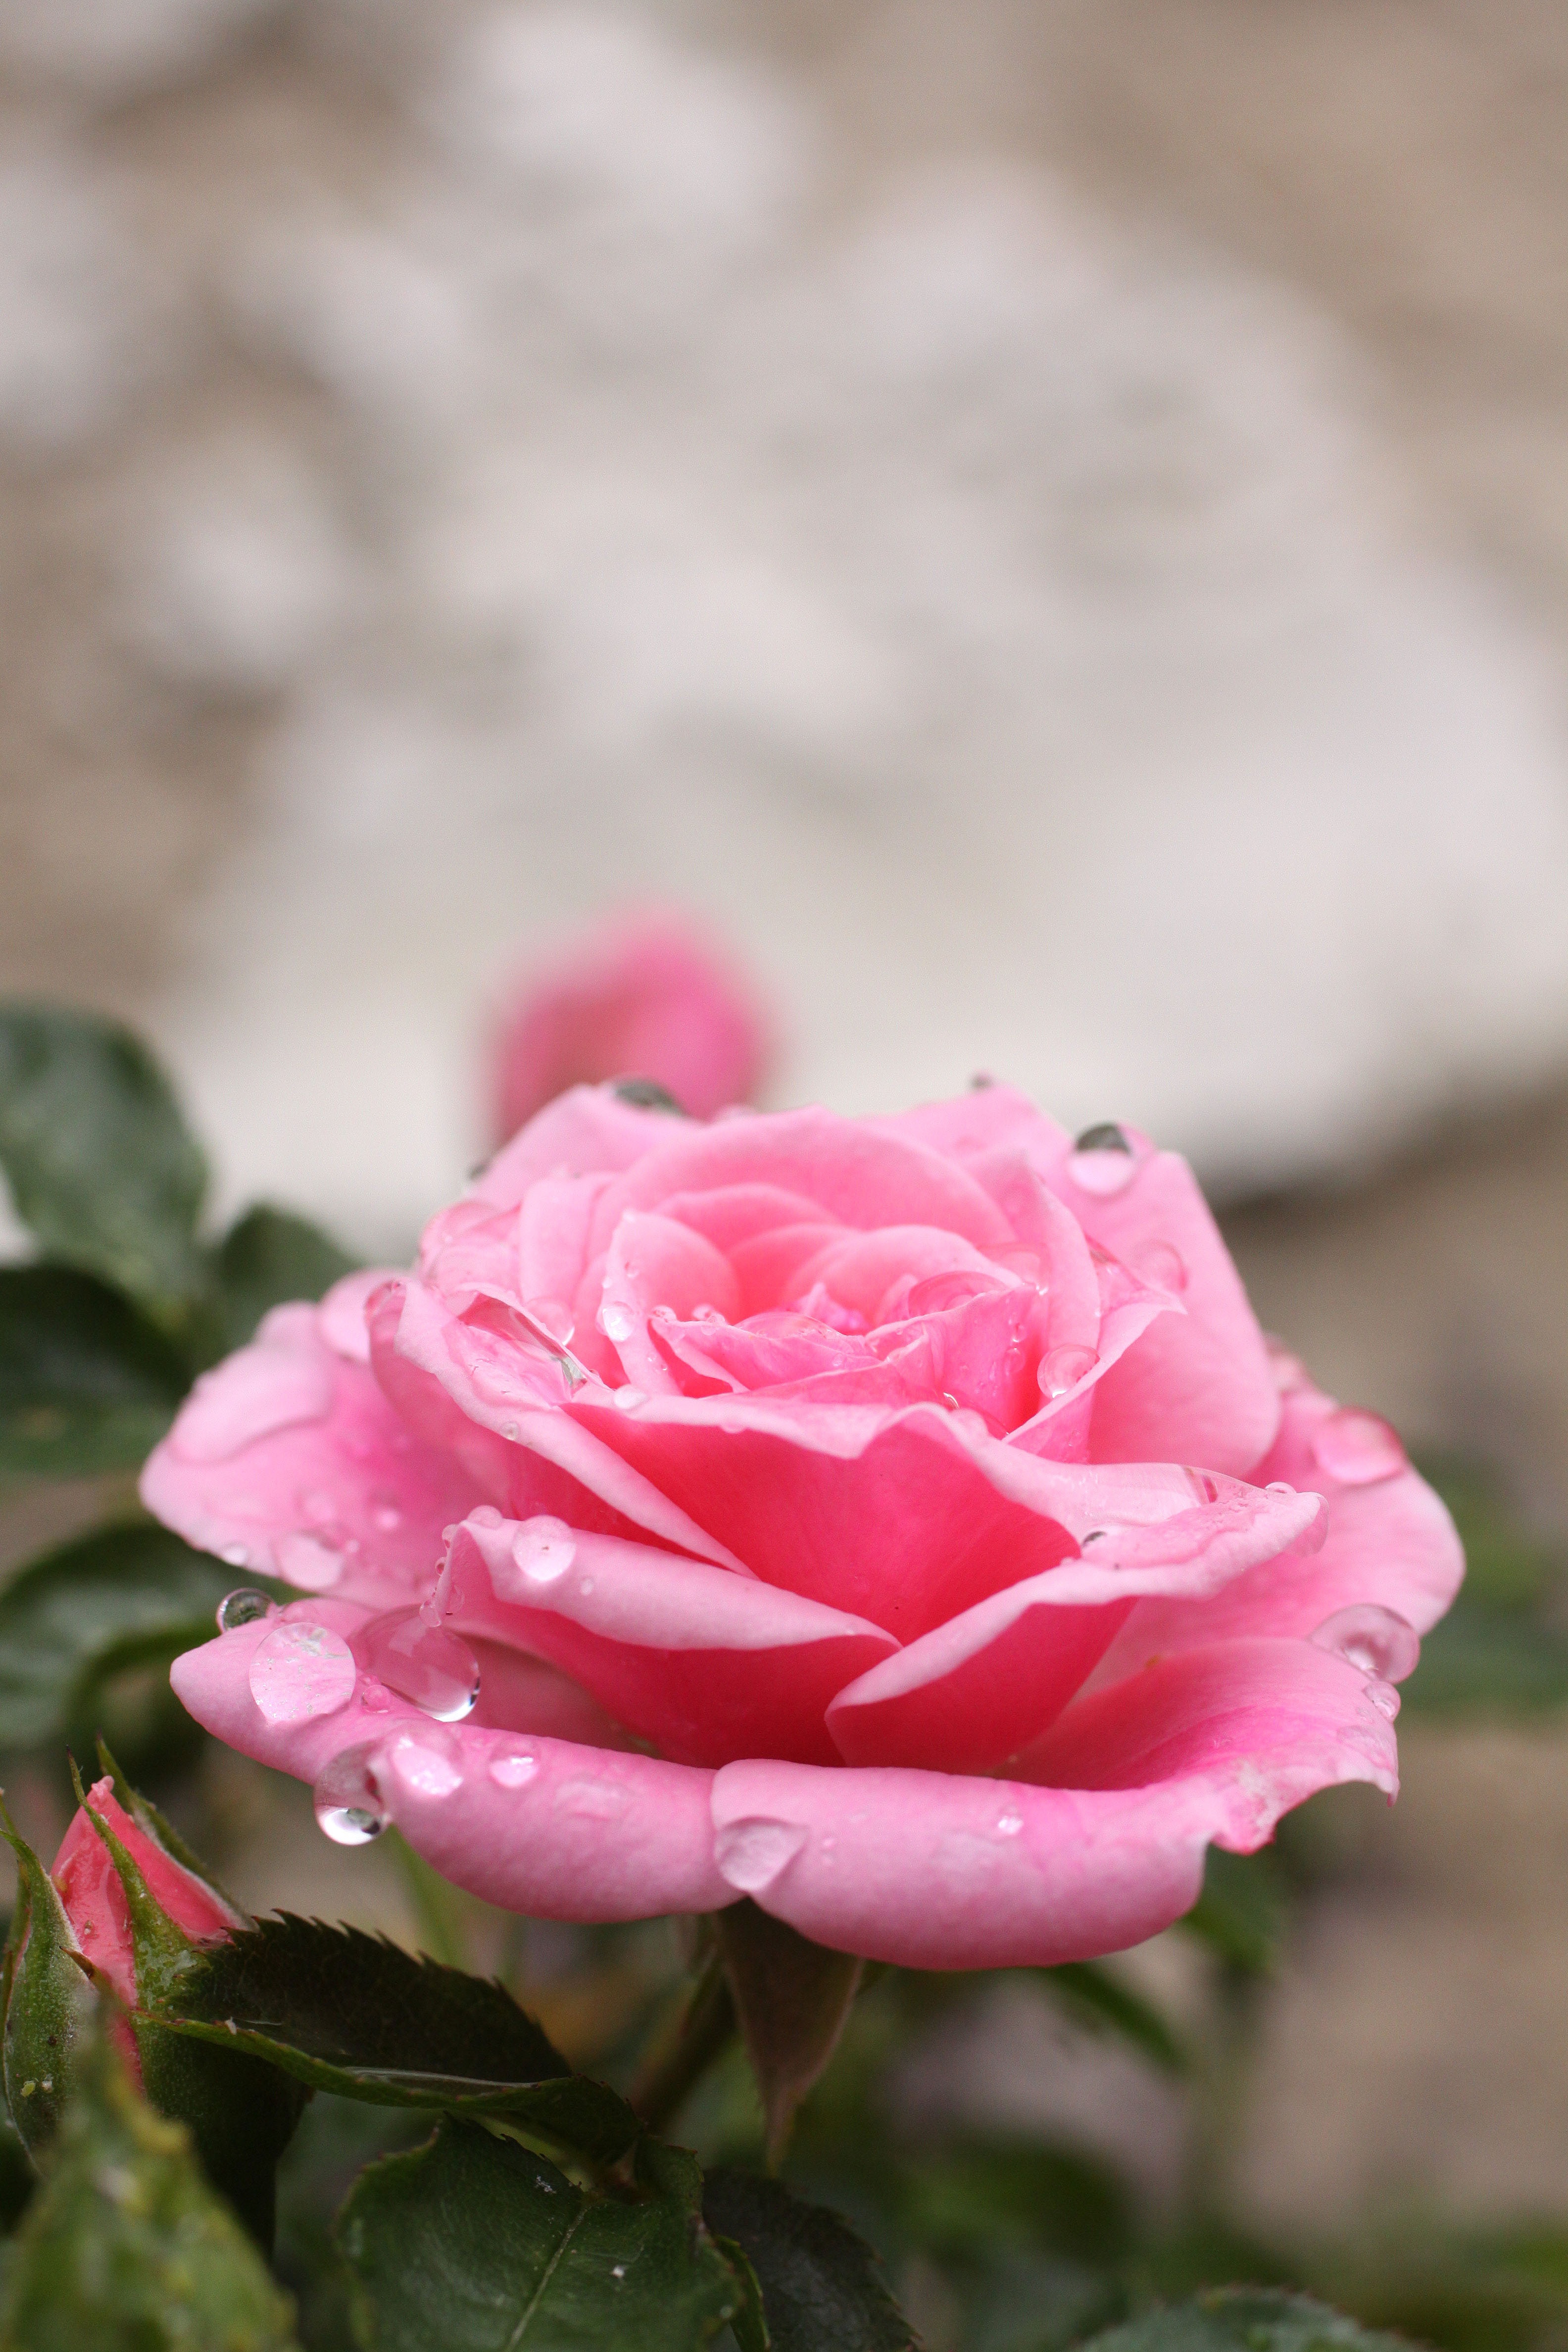
blossom, plant, flower, petal, bloom, raindrop, rose, pink, floribunda, rose bloom, macro photography, flowering plant, garden roses, rose family, land plant, rosa centifolia, rose order